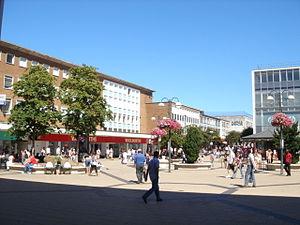
Crawley est une ville du comté du Sussex de l'Ouest au Royaume-Uni